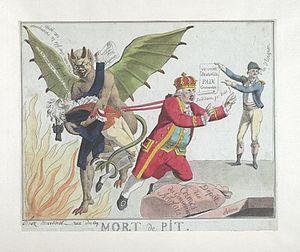
William Pitt le Jeune est un homme d'État britannique de la fin du XVIIIᵉ et du début du XIXᵉ siècle. Il devint le plus jeune Premier ministre britannique lors de son élection en 1783 à l'âge de 24 ans. Il quitte le poste en 1801 mais redevient Premier ministre de 1804 jusqu'à sa mort en 1806. Il occupa également le poste de chancelier de l'Échiquier tout au long de son mandat de Premier ministre. Il est appelé William Pitt le Jeune pour être distingué de son père, William Pitt l'Ancien, qui fut également Premier ministre de Grande-Bretagne. En 1782, il rejoint le gouvernement de William Petty FitzMaurice en tant que chancelier de l'Échiquier.